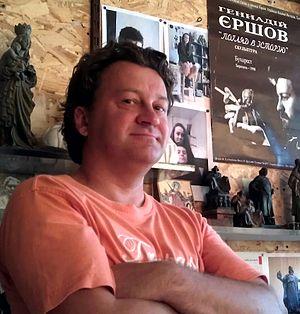
Cet article présente la liste de sculpteurs polonais.